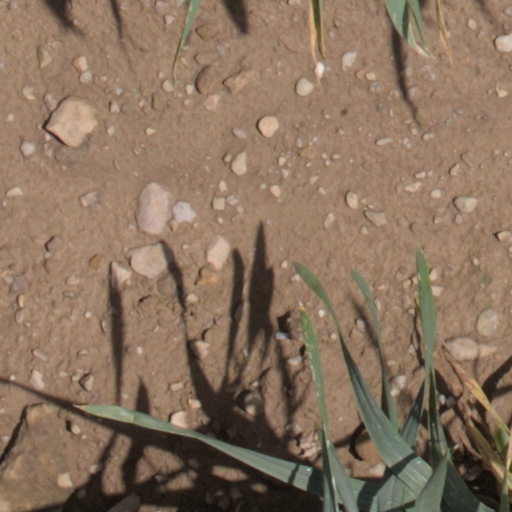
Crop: wheat